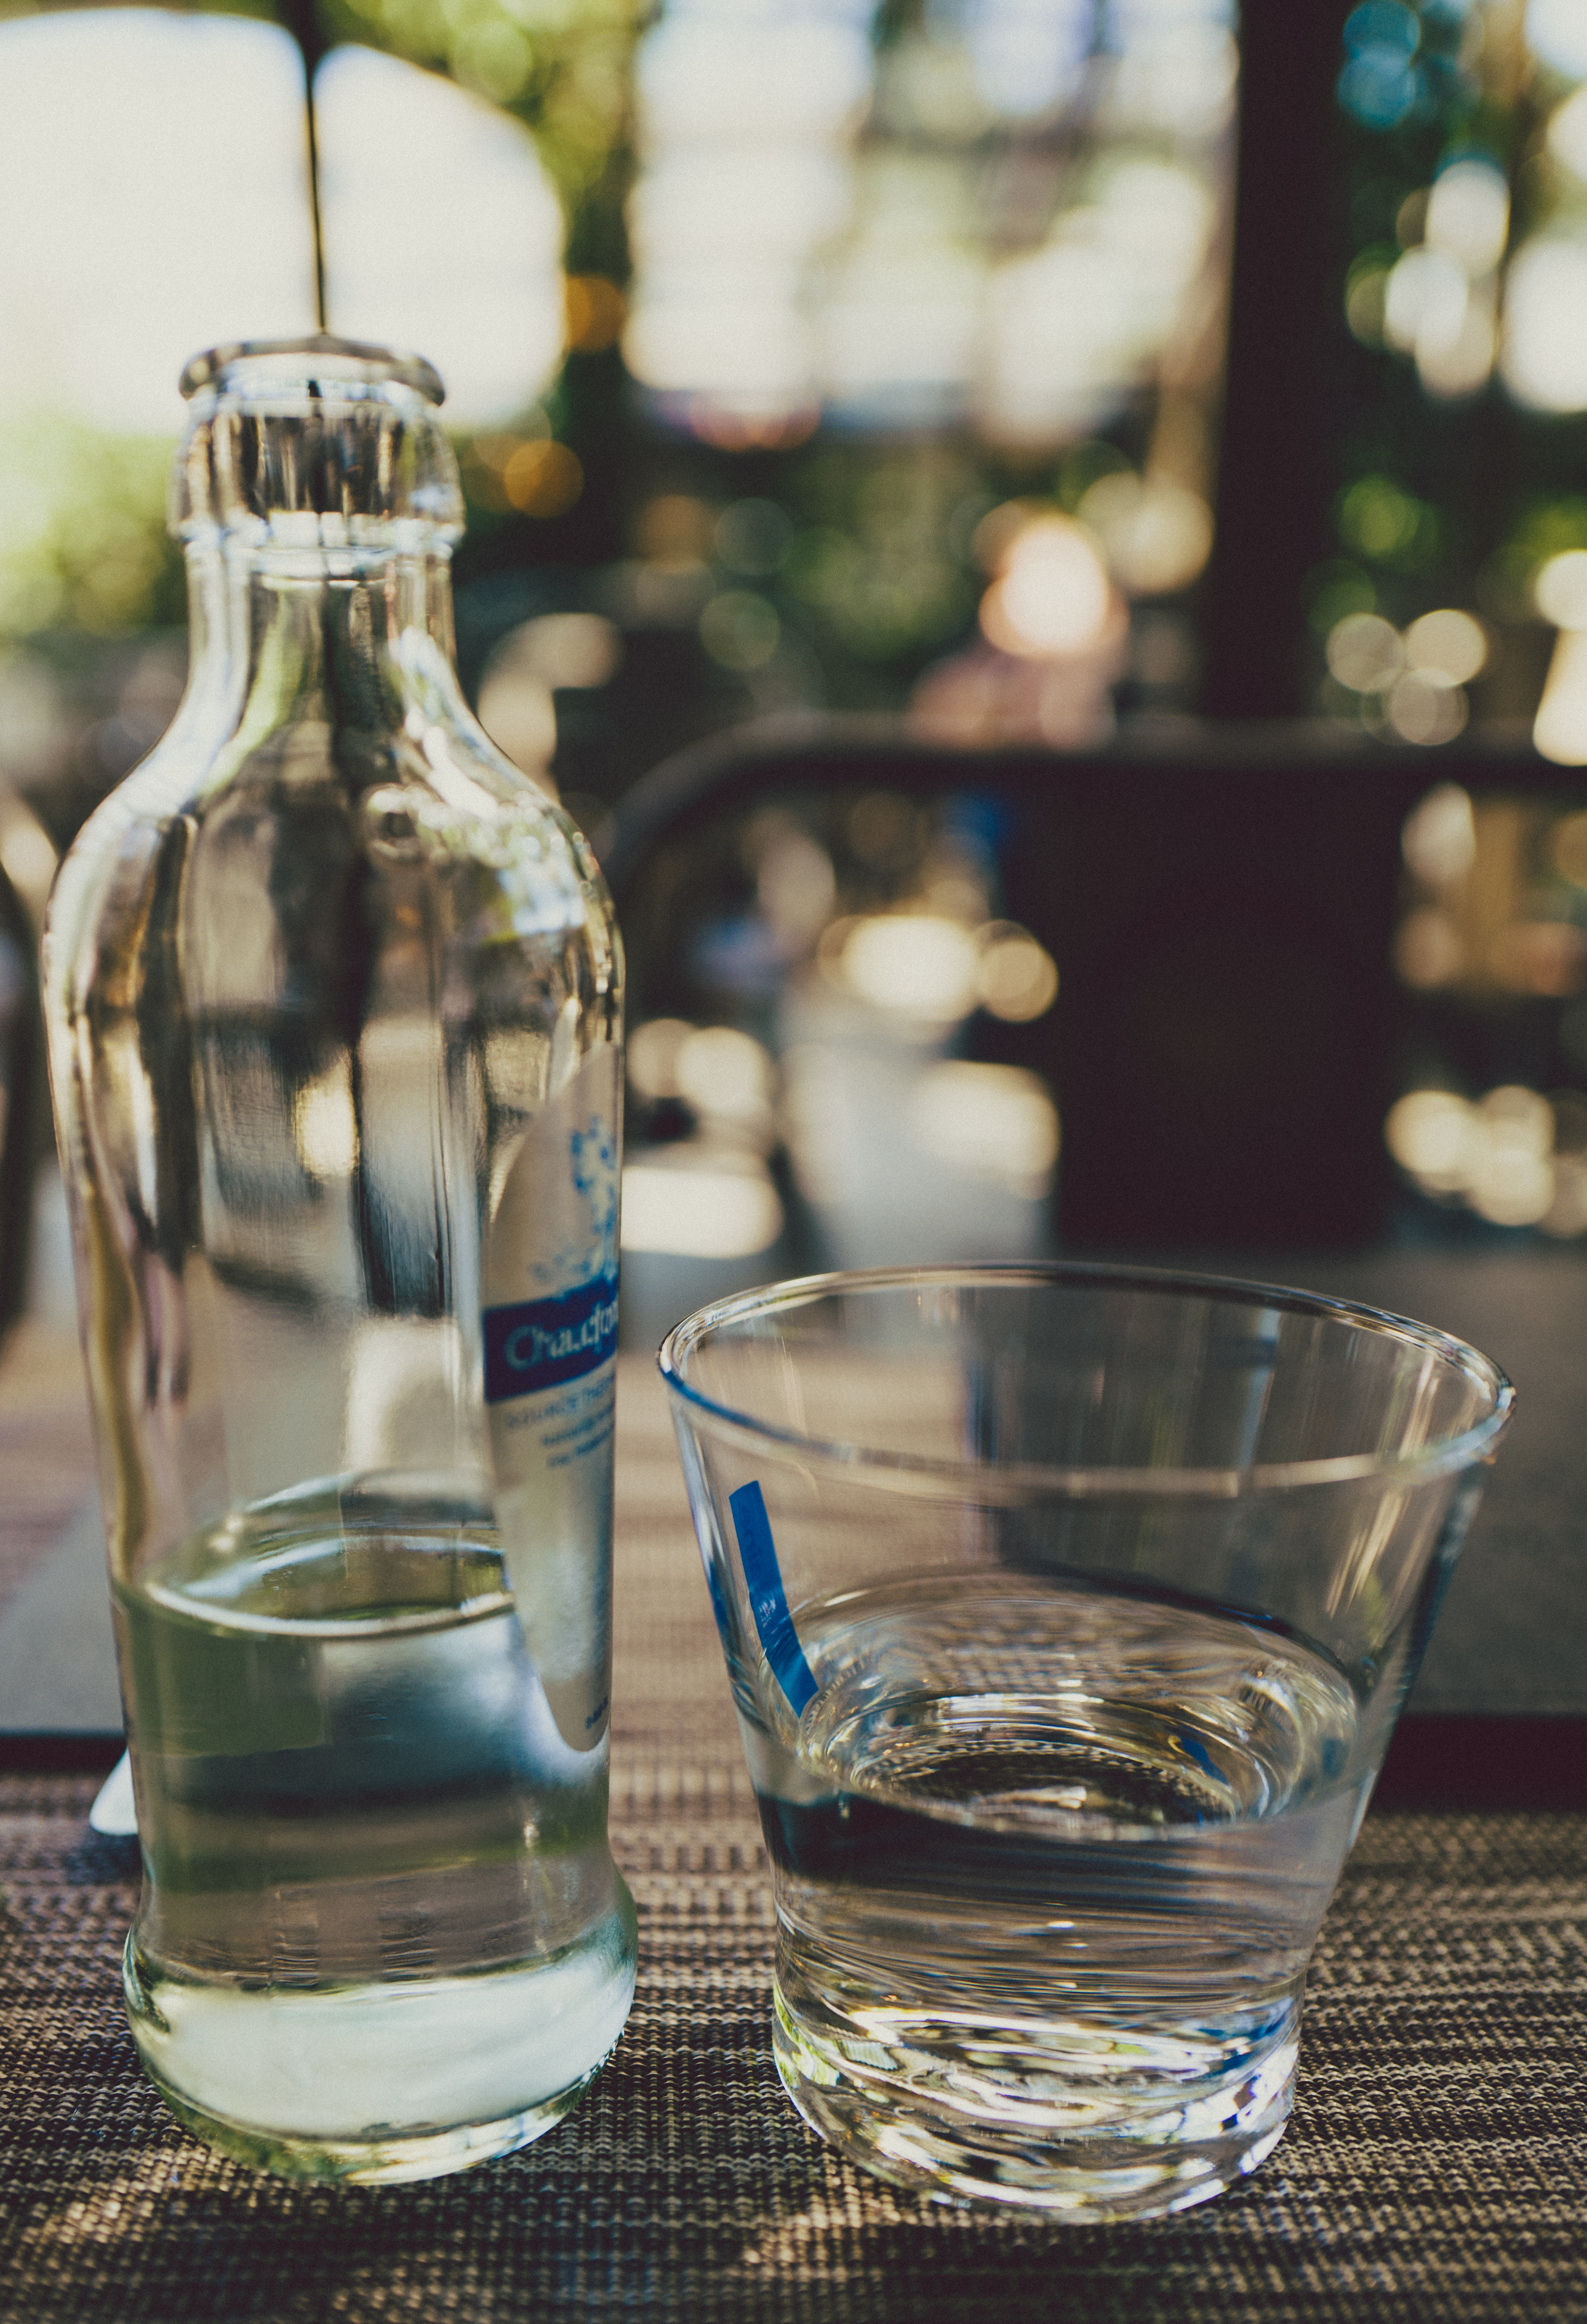
water, glass, restaurant, summer, europe, food, drink, bottle, lighting, colour, art, hot, wasser, sommer, kunst, liqueur, essen, draught, heis, wassermangel, lebensmittel, alcoholic beverage, d rre, distilled beverage, drinkware